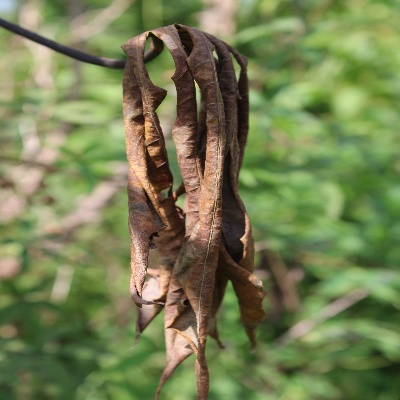
Crop: Cassava
Condition: bacterial blight